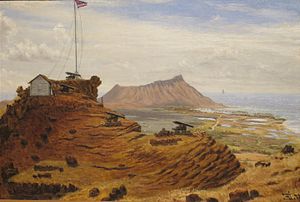
Eiler Jørgensen
'View of Honolulu from Punchbowl', oliemaleri på lærred af Eiler Jørgensen. 1875, Honolulu Academy of Arts.
Eiler Andreas Christoffer Jørgensen var en dansk-amerikansk kunstmaler.